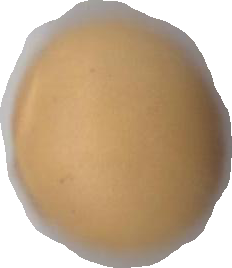
Variety: Dega